Arleigh Burke-class destroyer

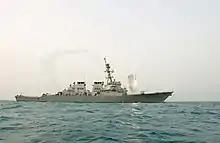
launches a TLAM toward Iraq, first days of the Iraq War in 2003

In April 2009, the Navy announced a plan limiting the "Zumwalt" class to three units while ordering another three "Arleigh Burke"-class ships from both Bath Iron Works and Ingalls Shipbuilding. In December 2009, Northrop Grumman received a $170.7 million letter contract for long lead-time materials. Shipbuilding contracts for DDG-113 to DDG-115 were awarded in mid-2011 for $679.6 million–$783.6 million; these do not include government-furnished equipment such as weapons and sensors, which took the average cost of the FY2011/12 ships to about $1.843 billion per vessel.